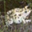
Label: frog